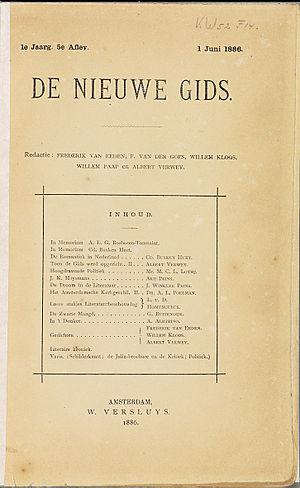
De Nieuwe Gids. Tweemaandelijksch Tijdschrift voor Letteren, Kunst, Politiek en Wetenschap est une revue bimensuelle des lettres, des arts, de la politique et des sciences qui parut entre 1885 et 1943 aux Pays-Bas.
La littérature néerlandaise du XIXᵉ siècle est la littérature de langue néerlandaise produite au XIXᵉ siècle. Cette limite initiale, dans le temps, sera toutefois dépassée dans l'intérêt de la cohérence de l'article, dans l'introduction du sujet et lorsque seront traités des auteurs ayant leurs racines esthétiques au XIXᵉ siècle et une partie de leur production littéraire au XXᵉ siècle.